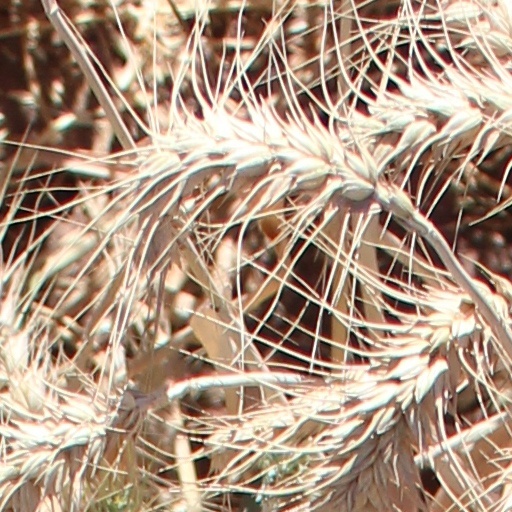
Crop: wheat